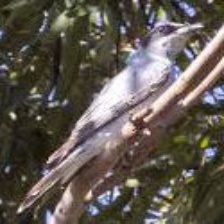
Species: GREY CUCKOOSHRIKE
Scientific name: CORACINA CAESIA